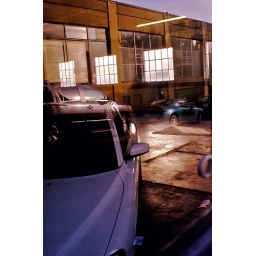
cars in the window